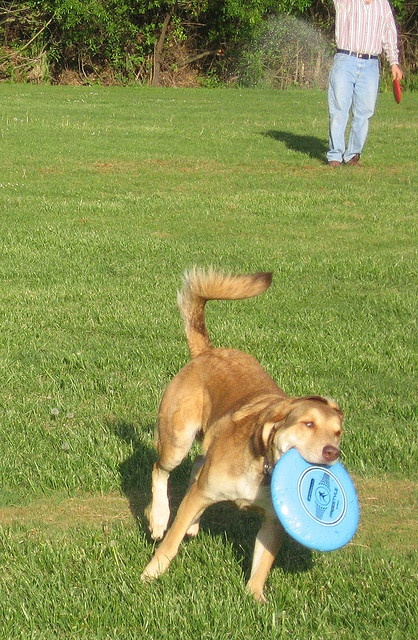
a man playing Frisbee with his dog in the yard
a brown dog carrying a plate playing in the field
A man and his dog playing Frisbee on a green lawn
A MAN IS PLAYING FRISBE WITH HIS DOG IN A OPEN FIELD
A dog is holding a flying disk in it's mouth while standing on the grass.